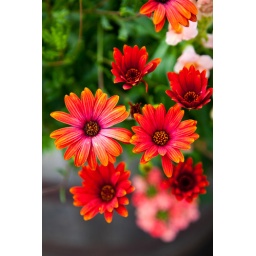
I found these flowers in a basket alongside the walkway in the Alaska State fair.